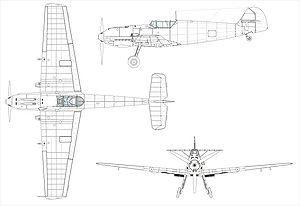
Le Messerschmitt Bf 109 est un chasseur monomoteur monoplace allemand conçu par l'ingénieur allemand Willy Messerschmitt en réponse à un appel d'offres du RLM pour la conception d'un chasseur moderne devant équiper la Luftwaffe naissante en 1935.